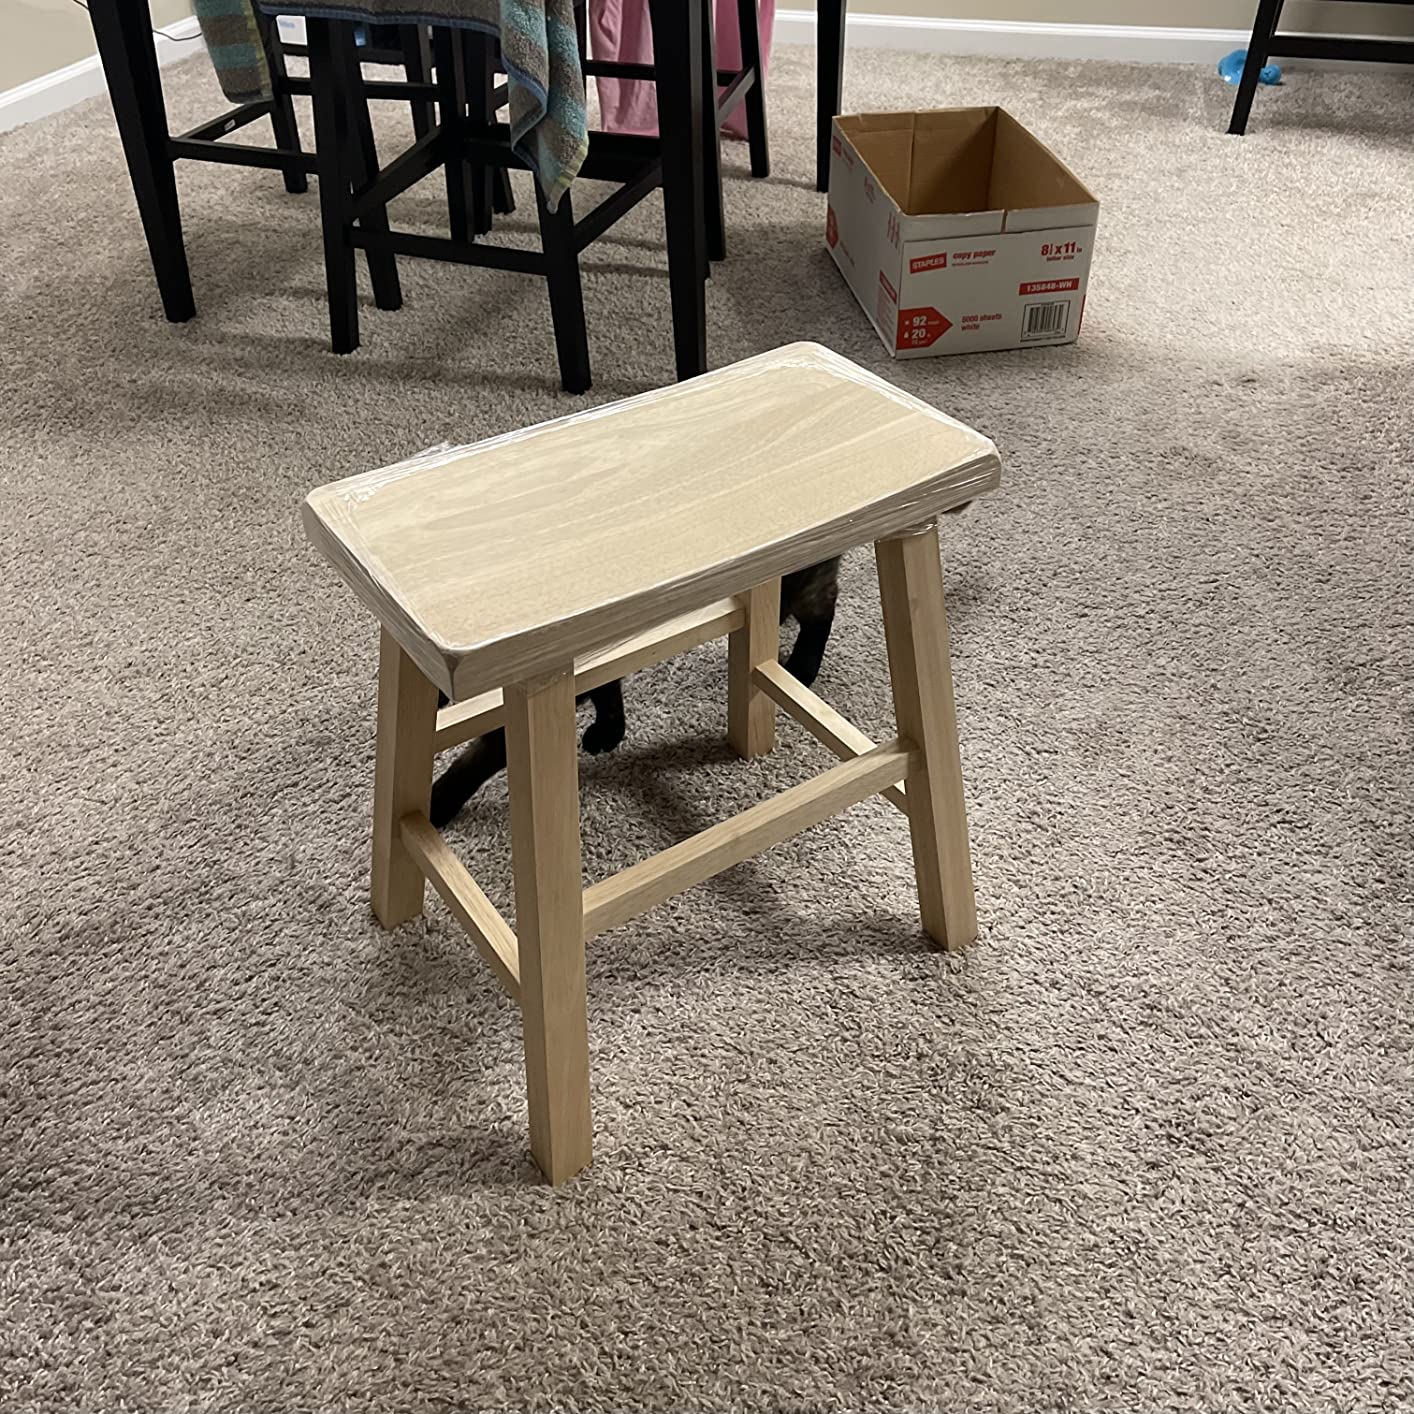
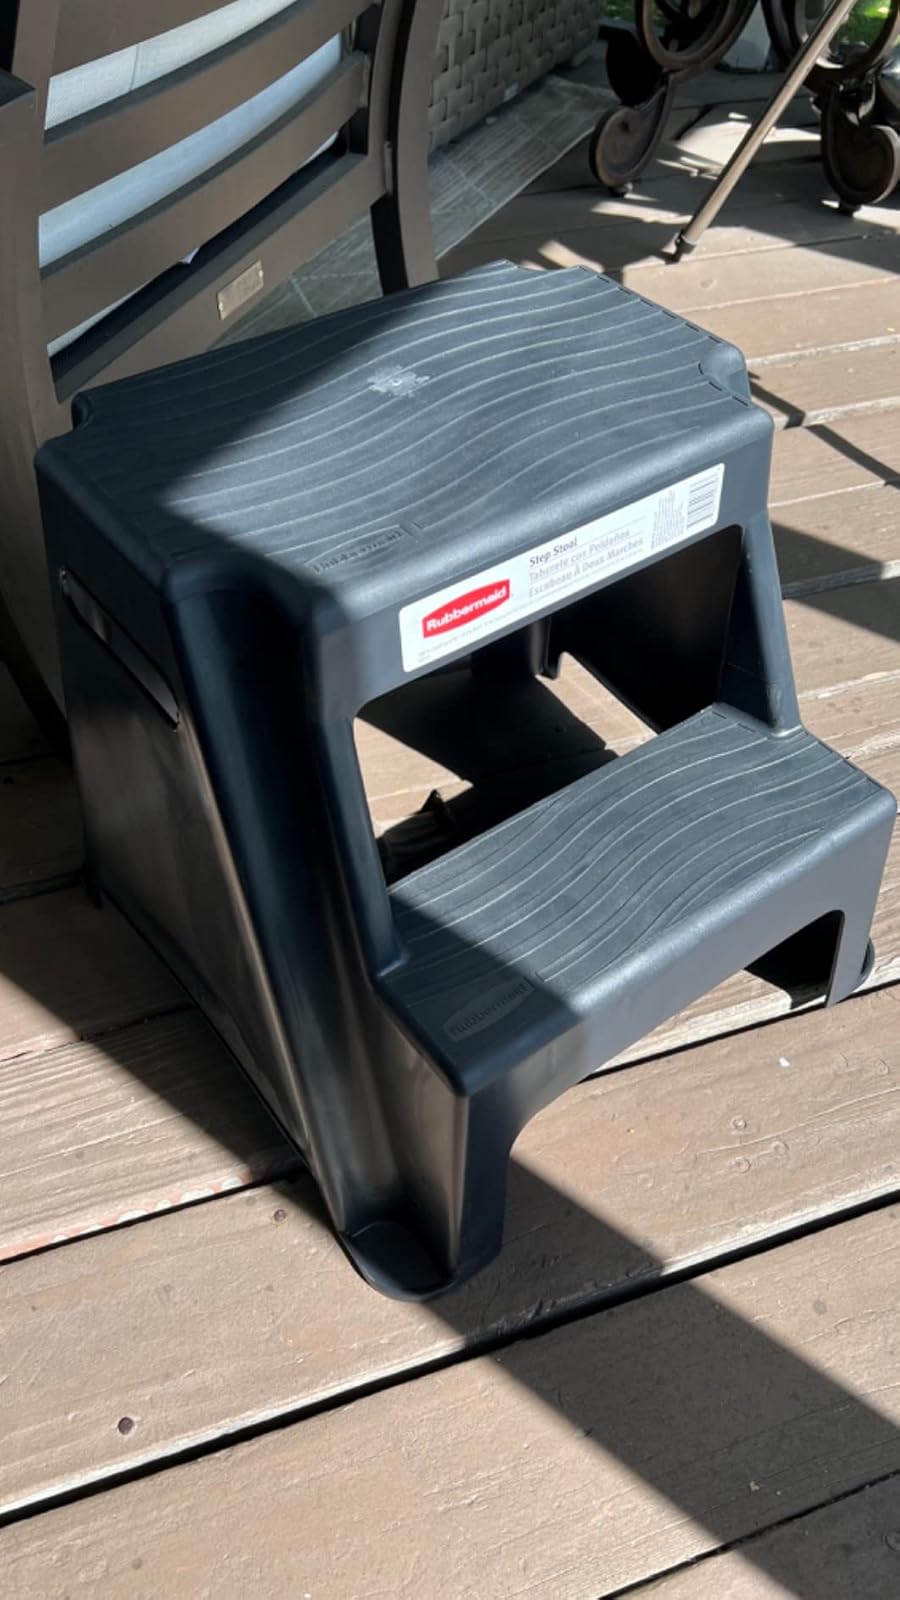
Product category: stool
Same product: no